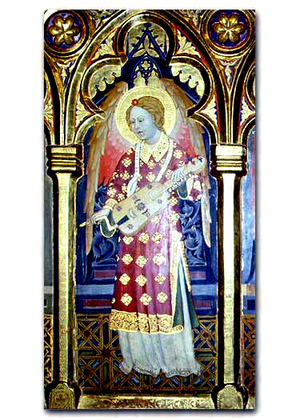
La vielle à roue est un instrument à cordes, frottées par une roue en bois au lieu d'un archet. La roue est tournée avec une manivelle de la main droite, pendant que la main gauche du musicien joue la mélodie sur un clavier.